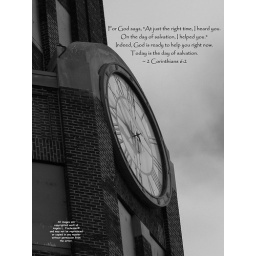
Another clock tower on the Central Terminal in Buffalo, NY.